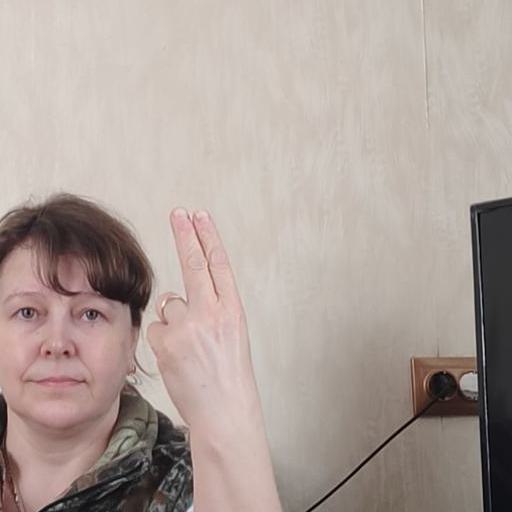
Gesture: two_up_inverted